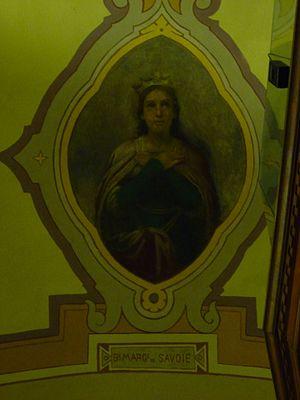
Fresque de la b.se Marguerite de Savoie dans la salle de conférences de la bibliothèque régionale à Aoste